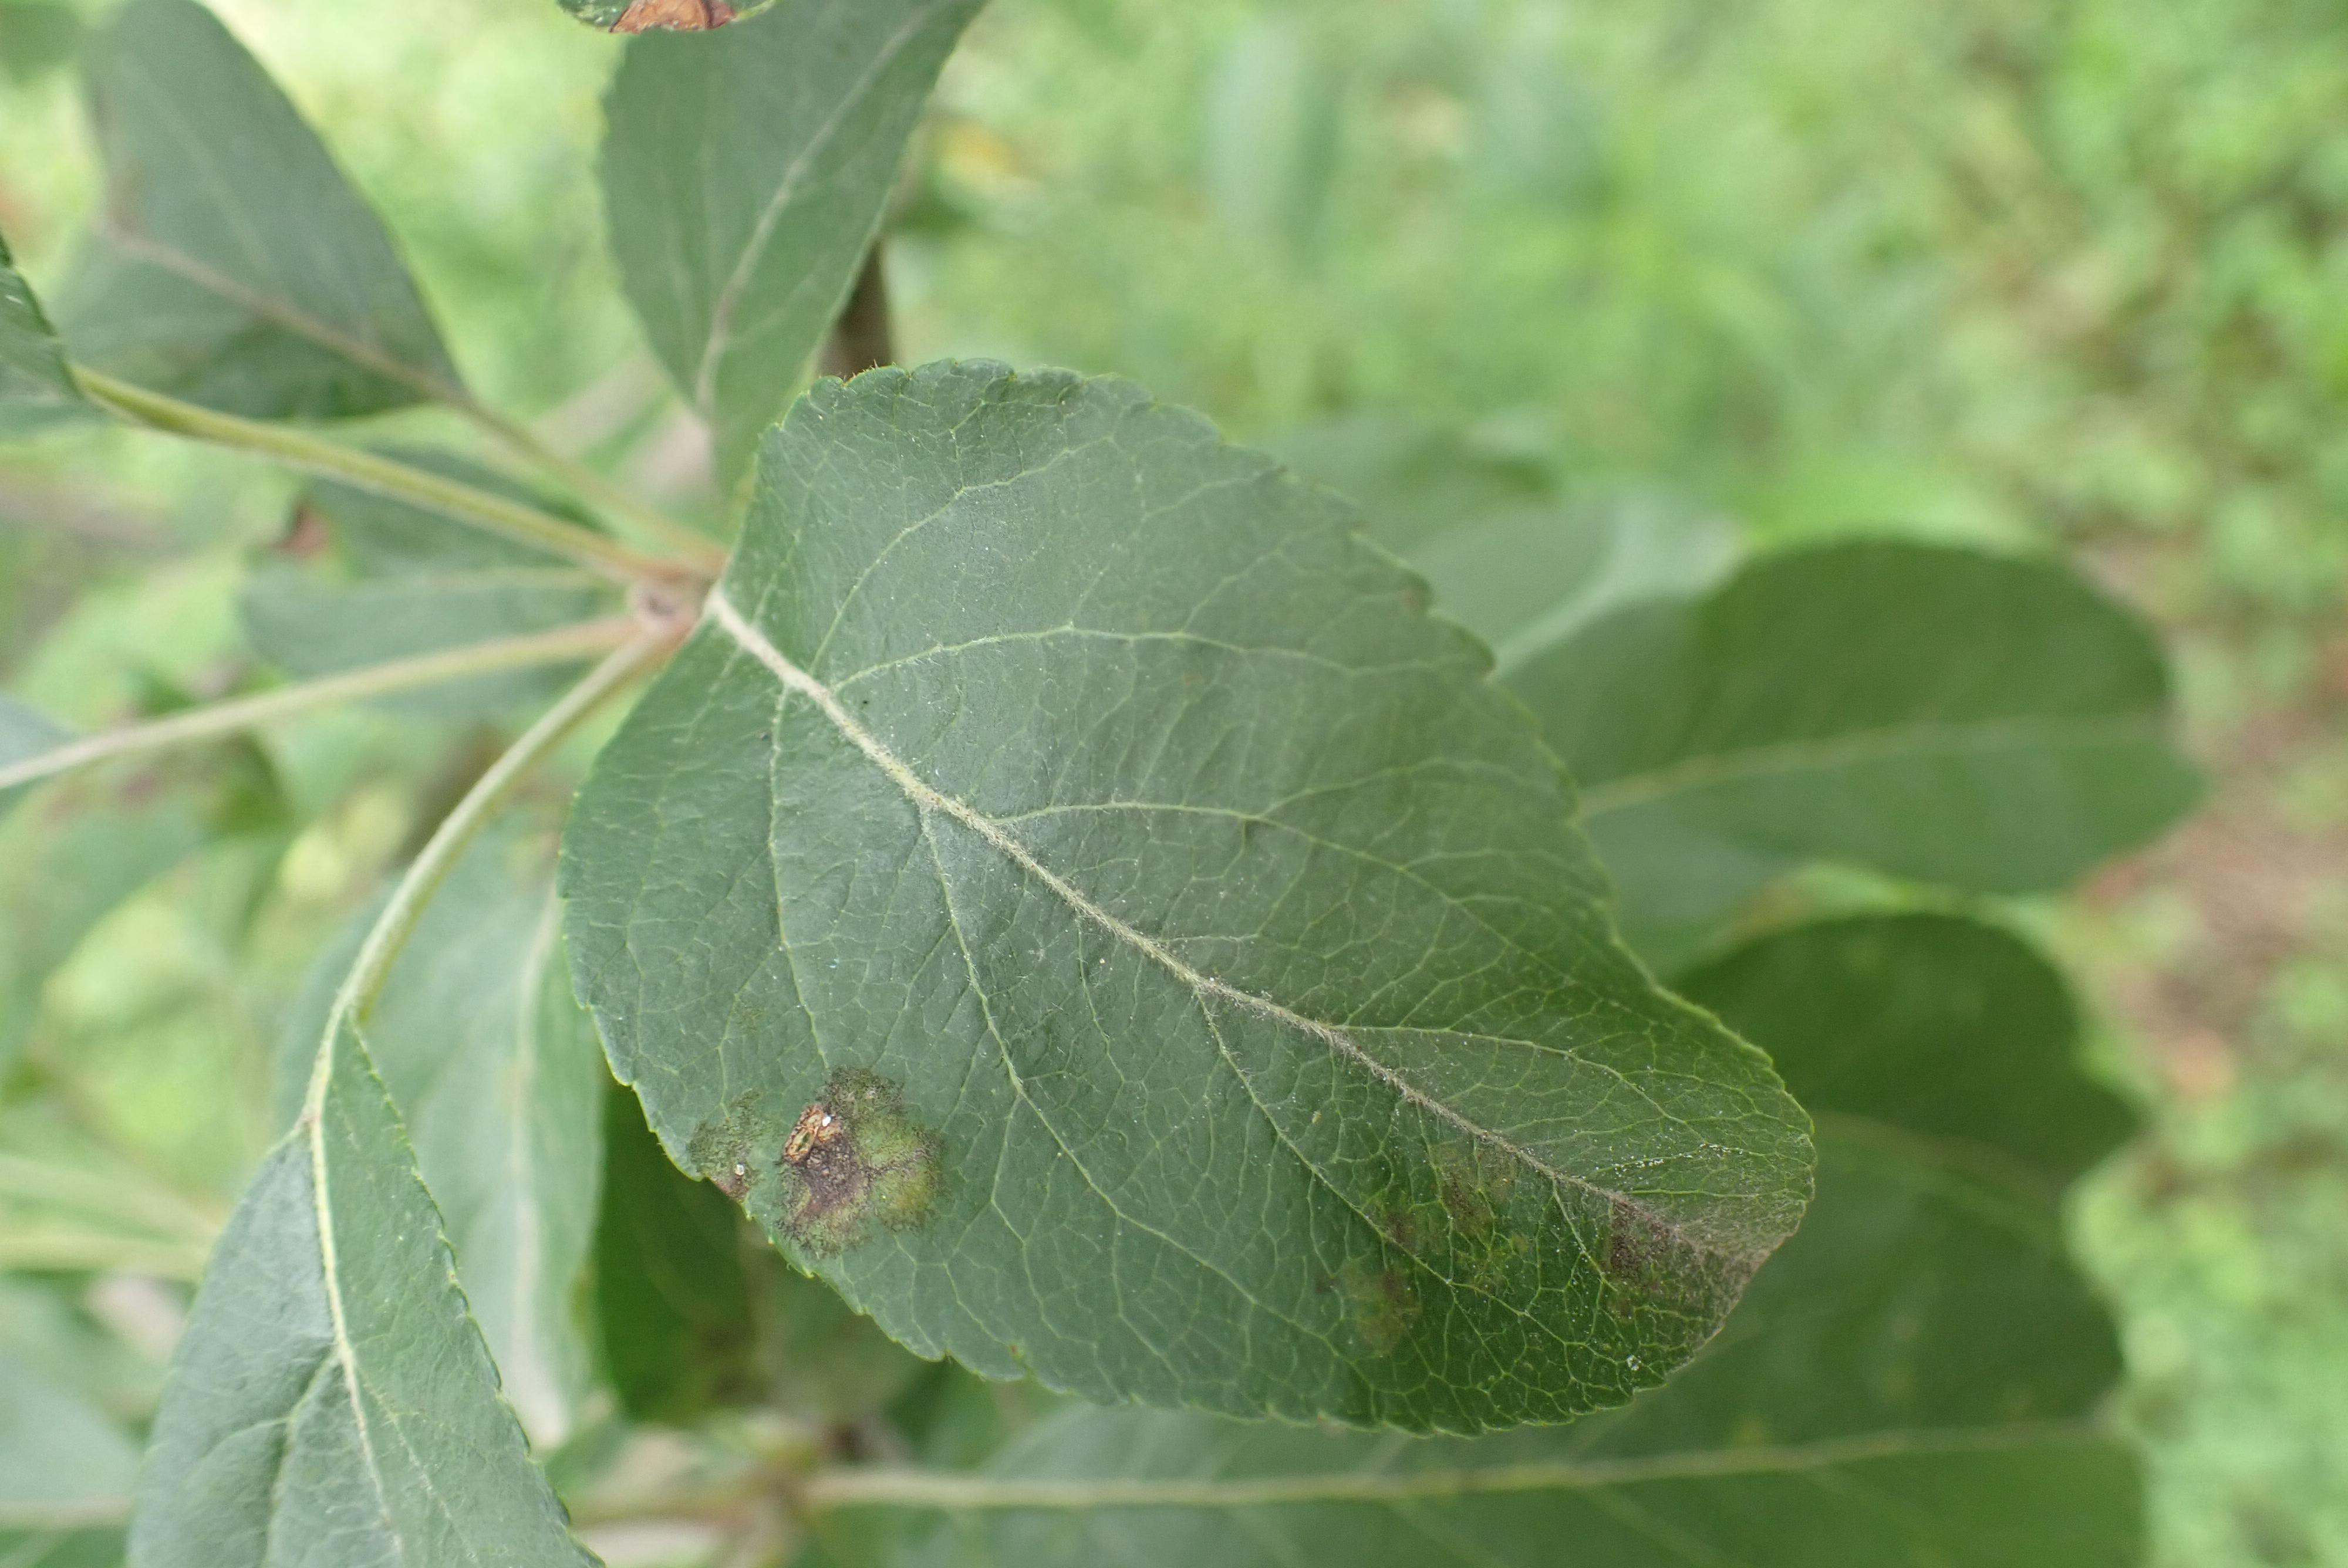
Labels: scab